Western Queensland

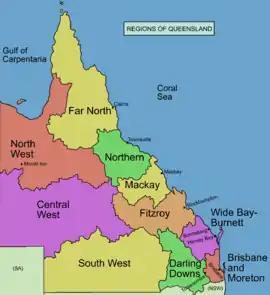
Western Queensland comprises three regions

Western Queensland encompasses the three western regions in the Australian state of Queensland: